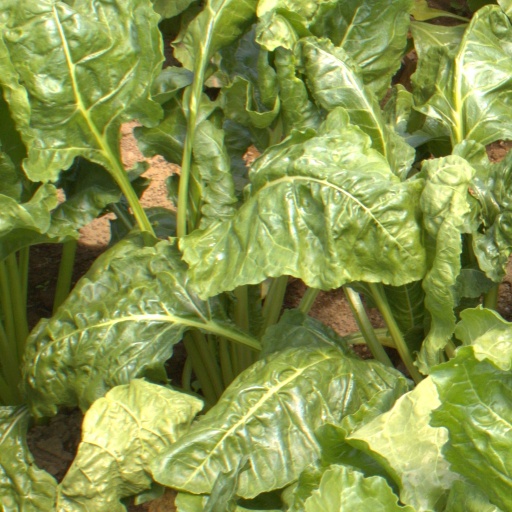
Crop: sugar beet